Speķrauši
Also known as:
es - Spanish: Speķrauši
jv - Javanese: Spéķrauši
Category: pastry (bread roll)
Cuisine: Latvian
Associated cuisines: Latvian
Area: Latvia
Countries: Latvia
Region: Northern Europe

Oblong or crescent-shaped baked bread rolls or pastries filled with finely chopped fatty bacon cubes and onions.

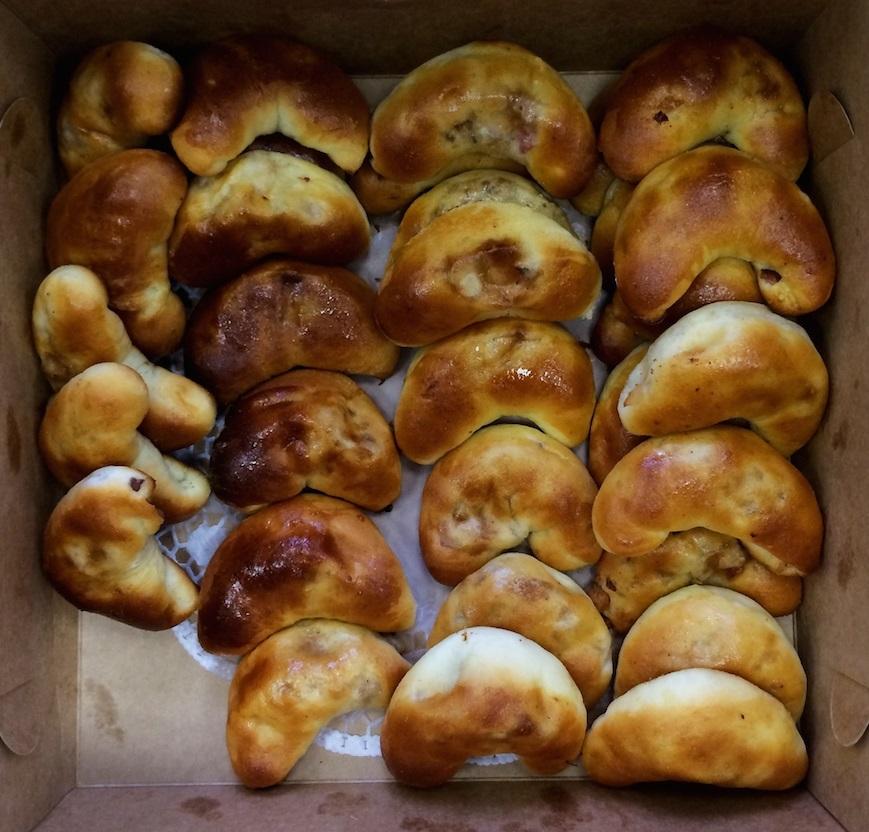
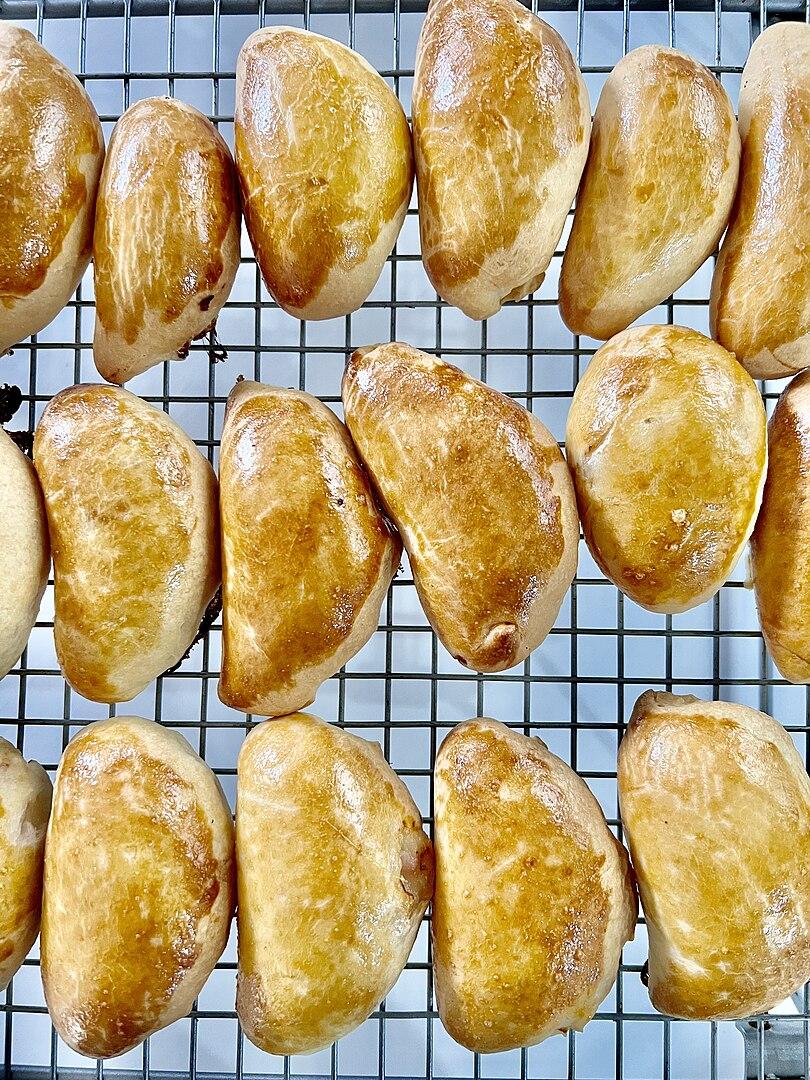